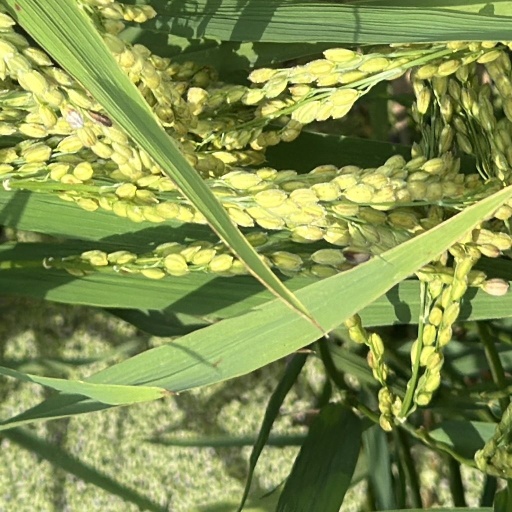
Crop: rice